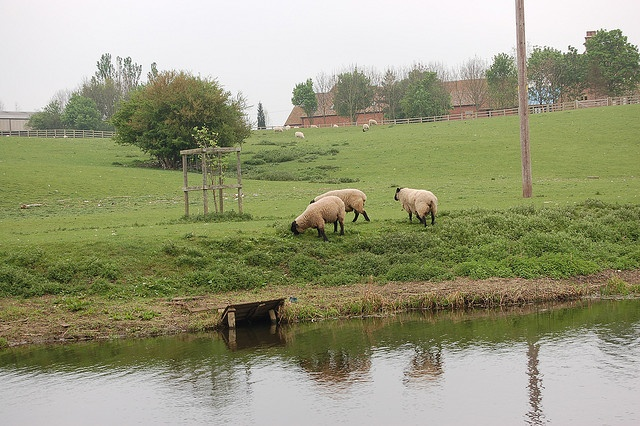
A herd of sheep grazing in a field next to a pond.
Three sheep on opposite bank by water, with grassy field, barn, low trees, and other distant sheep.
Three sheep stand on a grassy bank next to water.
Sheep walking in a grassy field next to water.
Three sheep grazing on grass next to a pond.